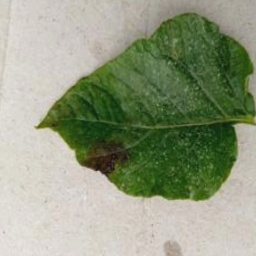
Etiqueta: Late Blight